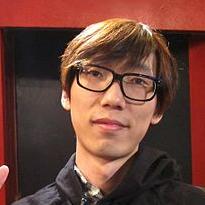
Age: 30